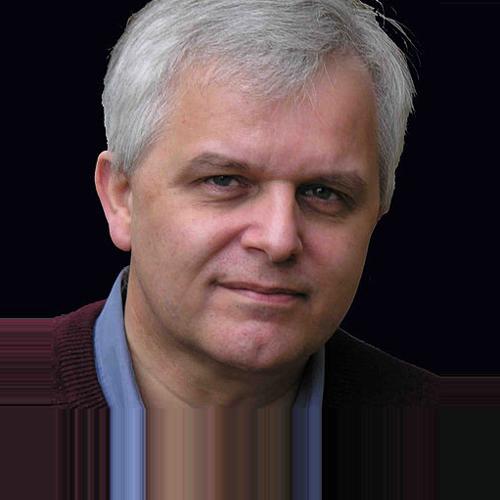
Age: 54